Kung Yao

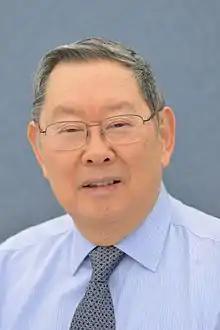
Yao in 2015

Kung Yao (born November 24, 1938) is a Distinguished Professor Emeritus in the Electrical Engineering Department of UCLA known for his contributions in Communication Theory, Signal and array processing, and Systolic algorithms.